St Moluag's Cathedral, Lismore

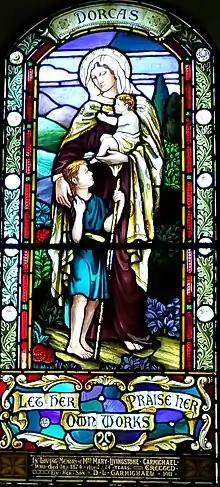
Stained glass of Dorcas within the church

Saint Moluag (Old Irish Mo-Luóc) (d. 592), founded a monastery on the island. It was a major centre of Christianity in Scotland, and the seat of the later medieval bishopric of Argyll or the Isles. To modern eyes it seems an isolated location for such a centre, but in an era when the fastest and most reliable transport was by water, Lismore was ideally situated.